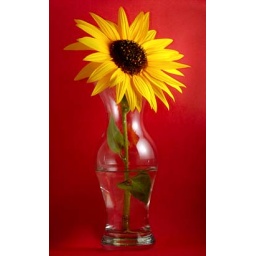
Sunflower in $10 strobist box.Strobist: Nikon SB80DX camera right and white piece of paper camera left inside box for fill.